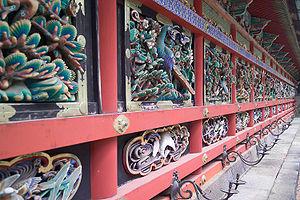
Tōshō-gū est le nom donné à un type de sanctuaire shinto dédié à Ieyasu Tokugawa, le fondateur du shôgunat Tokugawa au Japon.
Le nombre de sanctuaires shinto au Japon est estimé aujourd'hui à plus de 150 000. Les sanctuaires à structure unique sont les plus communs. Les bâtiments des sanctuaires peuvent également compter des oratoires, des salles de purification, des salles d'offrandes appelées heiden, une salle de danse, des lanternes de pierre ou de fer, des murs ou des clôtures, des toriis et autres édifices. Le terme « trésor national » est utilisé au Japon pour désigner les biens culturels importants les plus précieux depuis 1897.